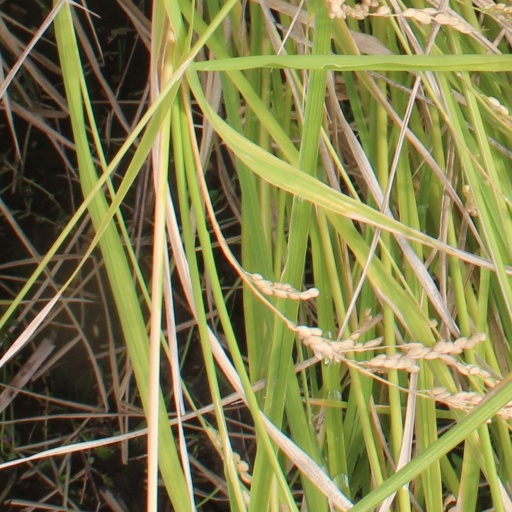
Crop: rice